Gorton Locomotive Works

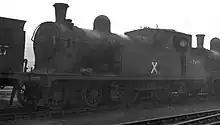
GCR Class 9K (LNER Class C13) 4-4-2T 67433 was built by the GCR at Gorton works in 1905. Photo at Gorton on 8 November 1958 shortly before scrapping in the works

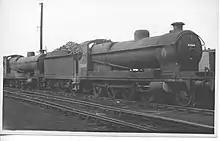
63664 was a GCR Robinson Class 8K (LNER Class O4/1) 2-8-0 loco built at Gorton works in 1912. Photo at Langwith Junction in service on 7 August 1960

Locomotive building began at Gorton under Craig in 1858 with the completion of 0-6-0 No. 6 Archimedes. Over the next sixty years the works constructed many of the MS&LR and GCR locomotives, including Parker and Sacré 2-4-0 and 0-6-0 freight classes and several of the Robinson 4-6-0 and 4-4-0 express passenger and mixed traffic classes. The 500th locomotive was GCR Class 11A (LNER Class D6) 4-4-0 No.858.